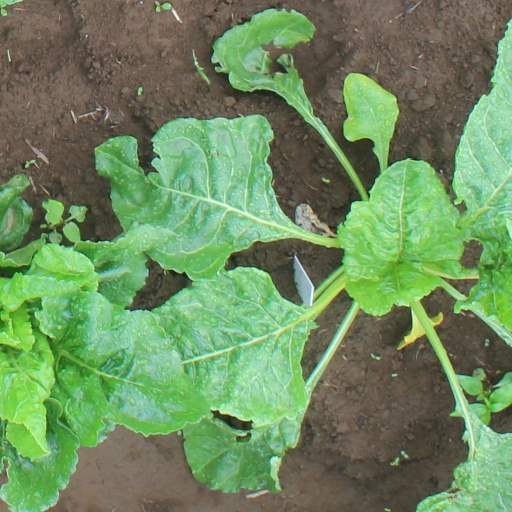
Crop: sugar beet